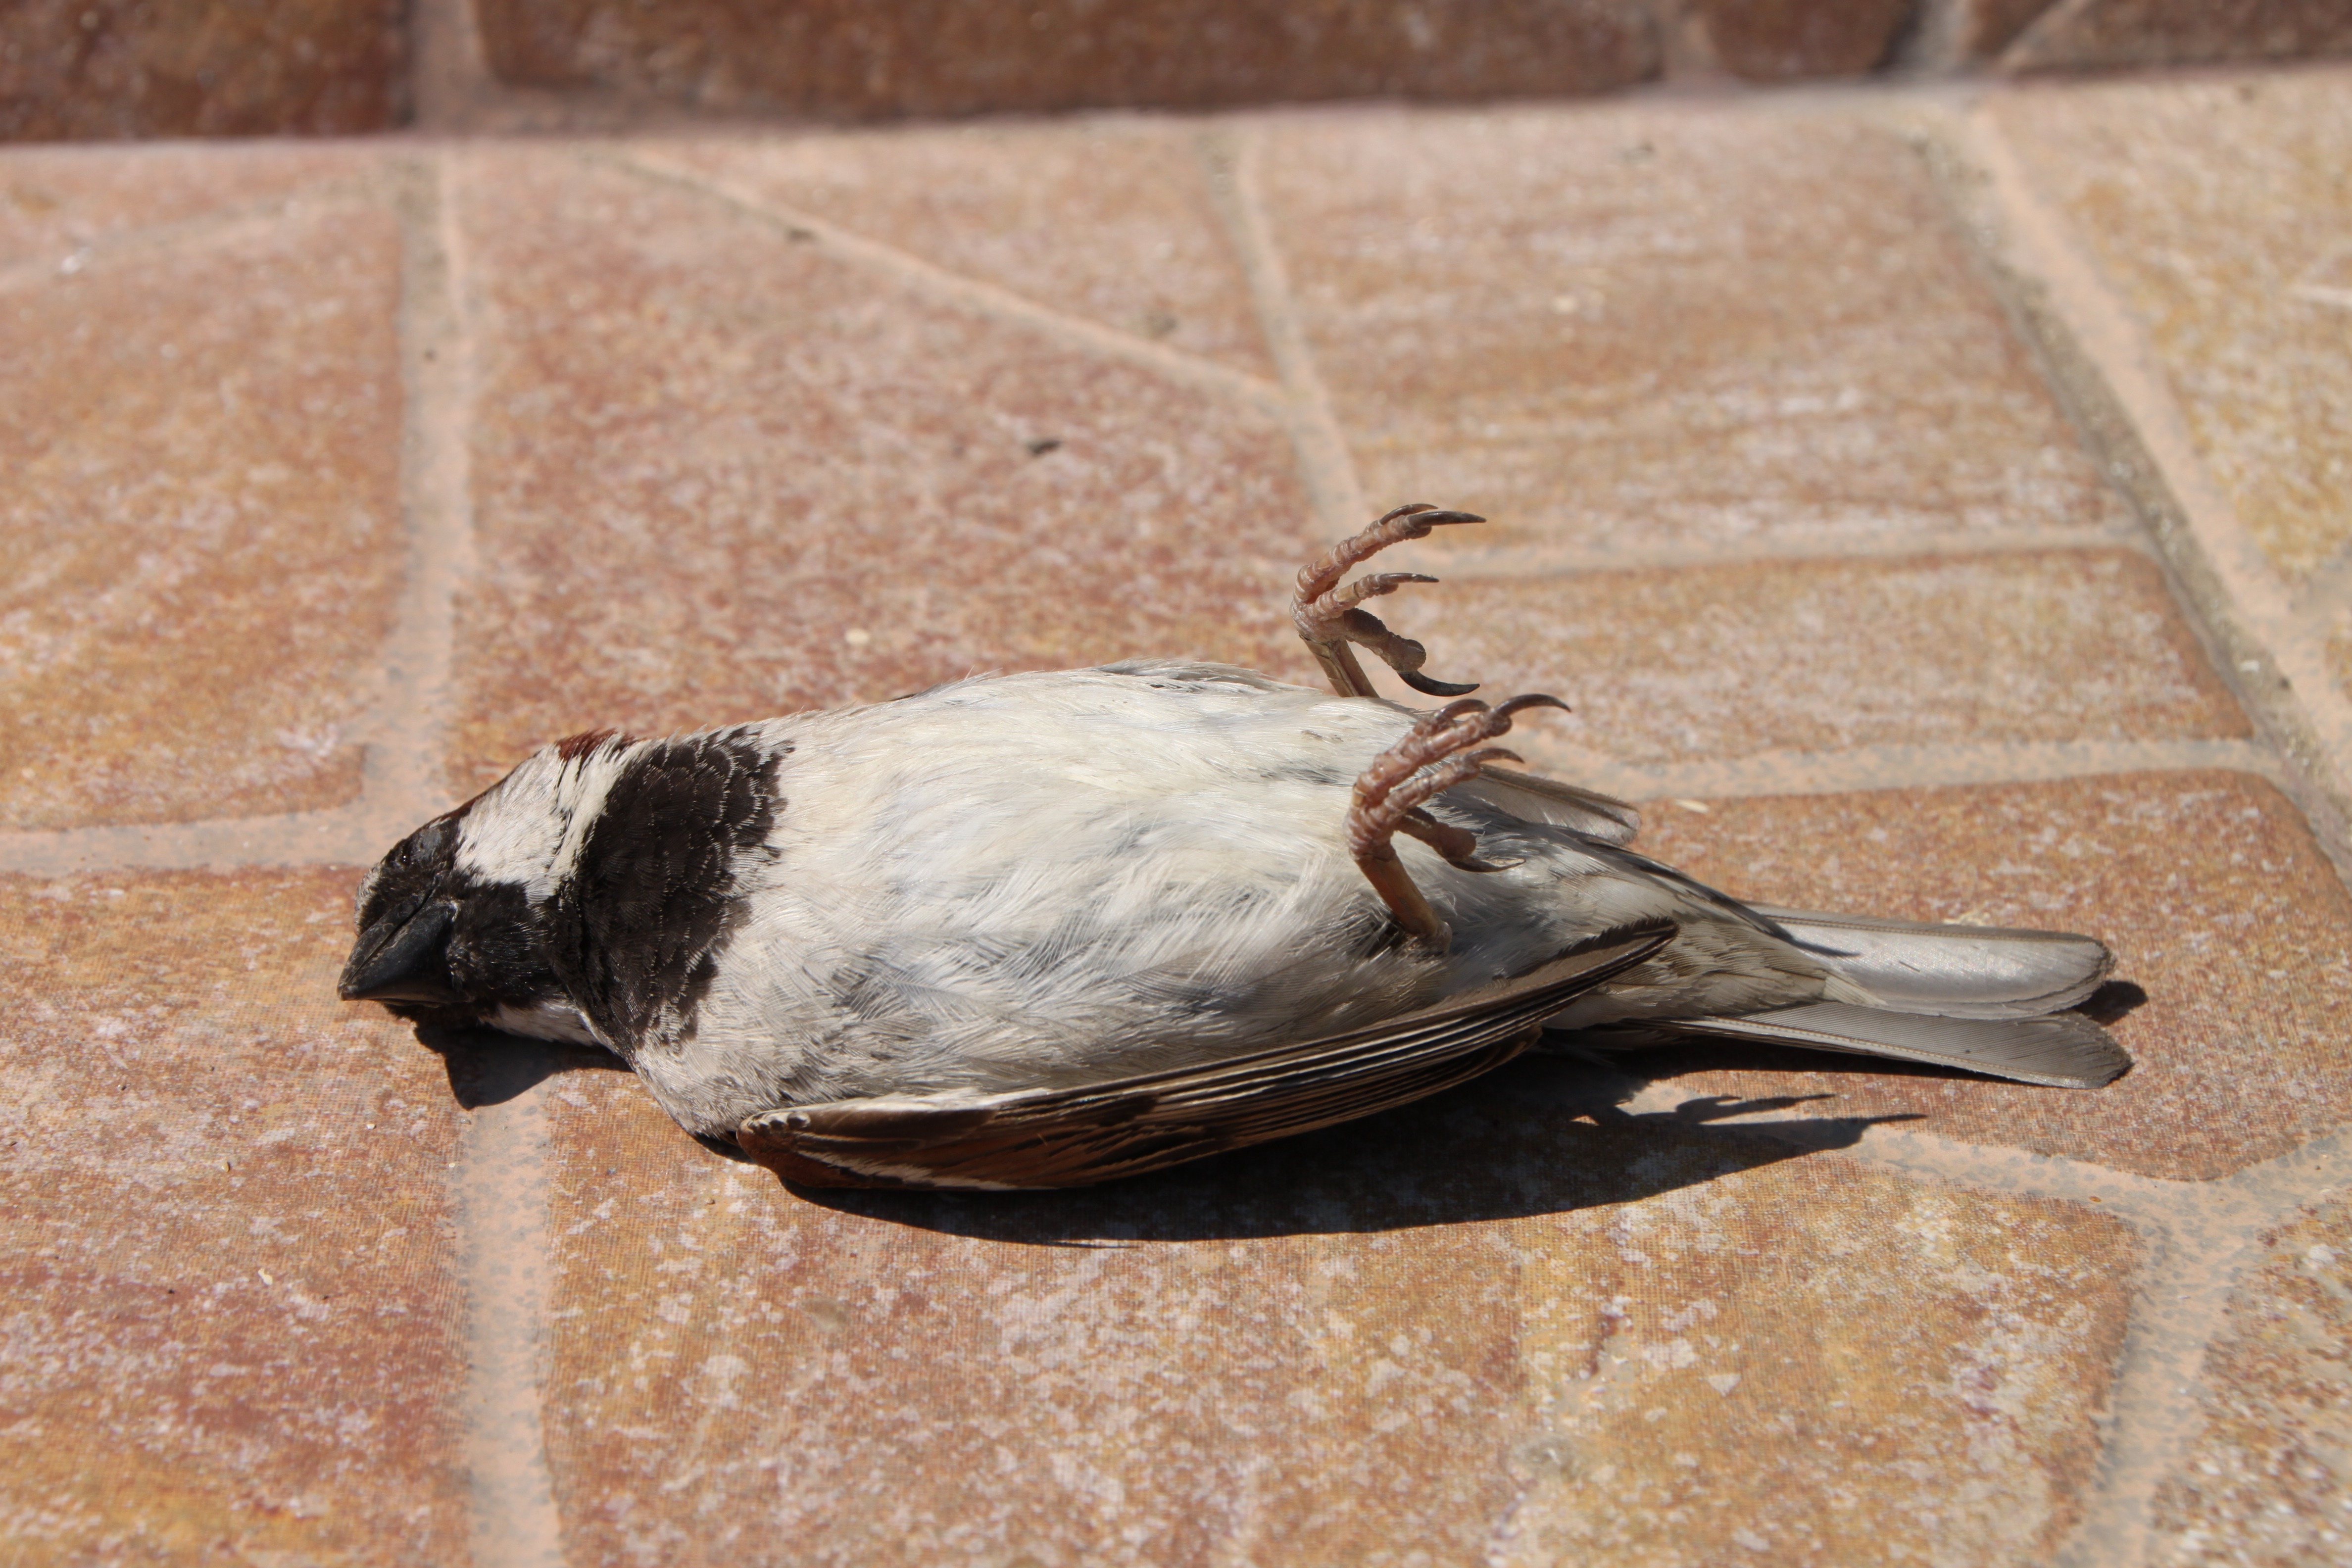
bird, wing, wildlife, dead, avian, fauna, vertebrate, sparrow, accident, domesticus, deceased, passer, perching bird